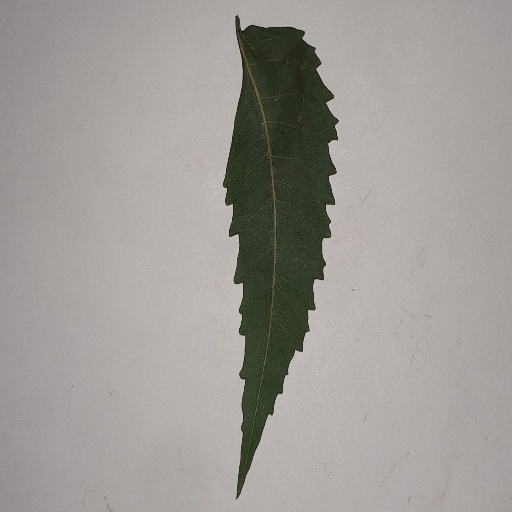
Species: Neem
Leaf condition: Healthy Leaf